Women's rights movement in Iran

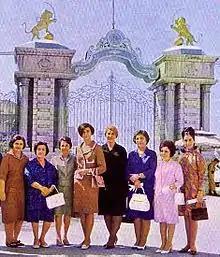
Women Parliamentarians of Iran in front of the gate of the Iranian Parliament (Baharestan), mid 1970s

The 1940s saw a heightened consciousness of the role of women in society; and the 1950s the birth of numerous women's rights organizations, among which "Rah-e Now" (New Path) founded by Mehrangiz Dowlatshahi in 1955, and "Women's League of Supporters of the Declaration of Human Rights" founded by Safieh Firouz in 1956. In 1959 fifteen of those organizations formed a federation called the "High Council of Women's Organizations in Iran". The High Council decided to concentrate its efforts on women's suffrage.